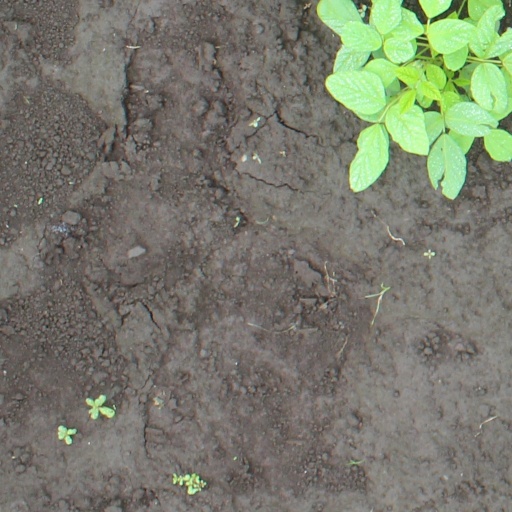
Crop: soybean